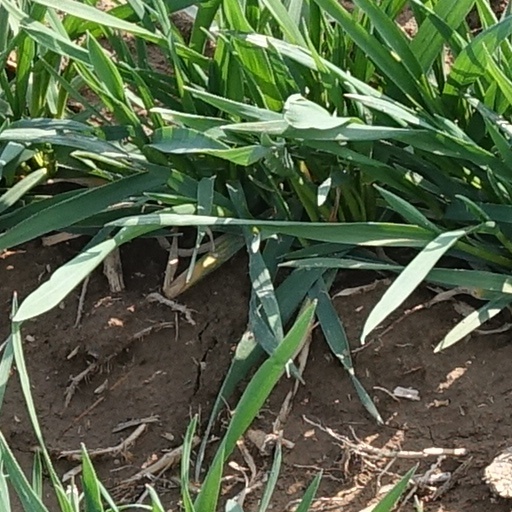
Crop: wheat